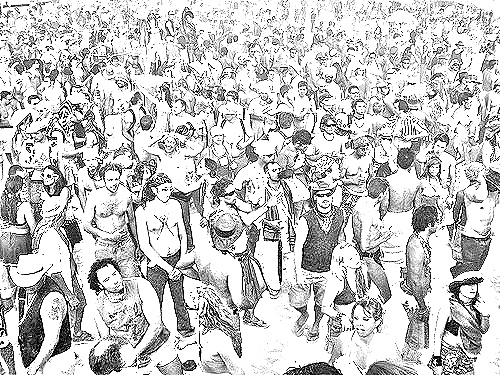
Portrait style: Sketch Portrait